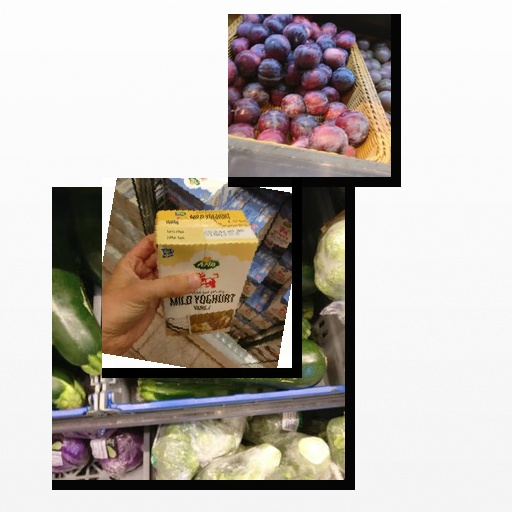
Food items: plum, vanilla_yogurt, zucchini